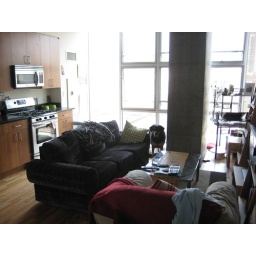
i'd put the couch against the wall instead.